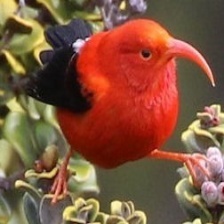
Species: IWI
Scientific name:  VESTIARIA COCCINEA.